John Floyd (basketball)

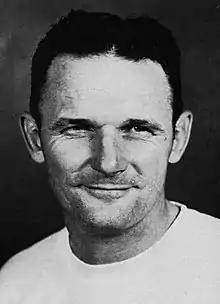
Floyd from the 1955 "Aggieland".

John Floyd was a college basketball coach. He was the head coach of Texas A&M from 1950 to 1955. He coached Texas A&M to a 38-82 record, winning one Southwest Conference championship and one NCAA tournament appearance.